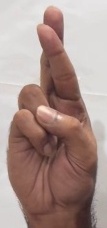
ASL sign: R